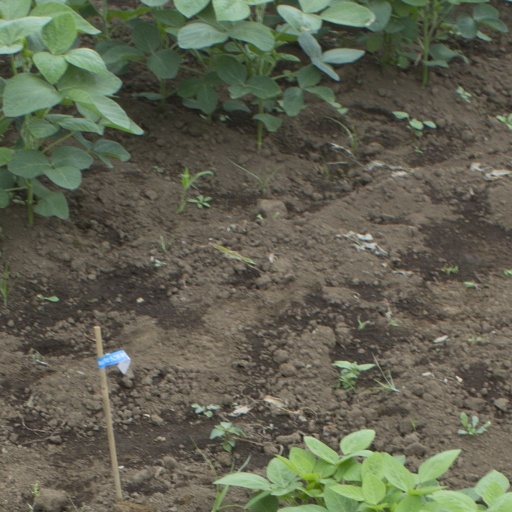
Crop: soybean